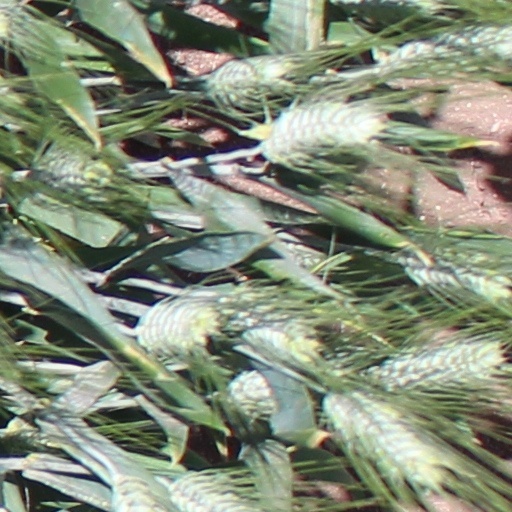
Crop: wheat